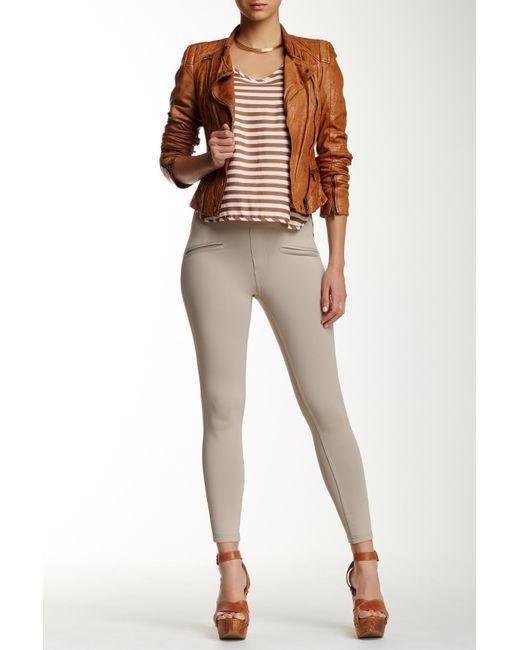
Durchgehende Stretchhose in weißer Farbe